Thomas Douglas (American judge)

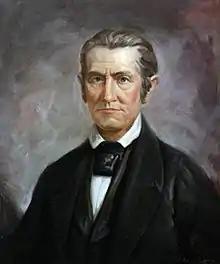
Painted portrait of Florida Supreme Court Justice Thomas Douglas circa. 1846

Thomas Douglas (April 27, 1790 – September 11, 1855) was an American lawyer and judge. He served as the first chief justice of the Florida Supreme Court from January 1846 to 1851, and then again as a Justice 1854–1855.